Traffic congestion

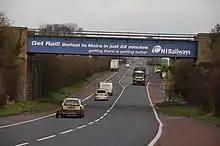
A solution to traffic congestion using Northern Ireland Railways from Moira to Belfast Great Victoria Street

The number of vehicles in India is quickly increasing as a growing middle class can now afford to buy cars. India's road conditions have not kept up with the exponential growth in number of vehicles.